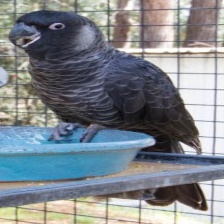
Species: BLACK COCKATO
Scientific name: CALYPTORHYNCHUS LATIROSTRIS
ImageNet parent category: sulphur-crested_cockatoo